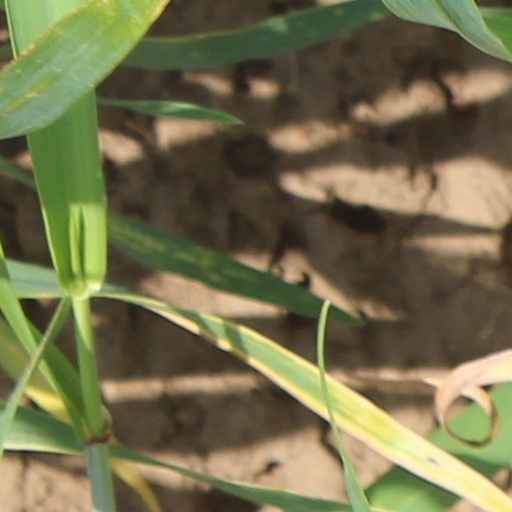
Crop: wheat